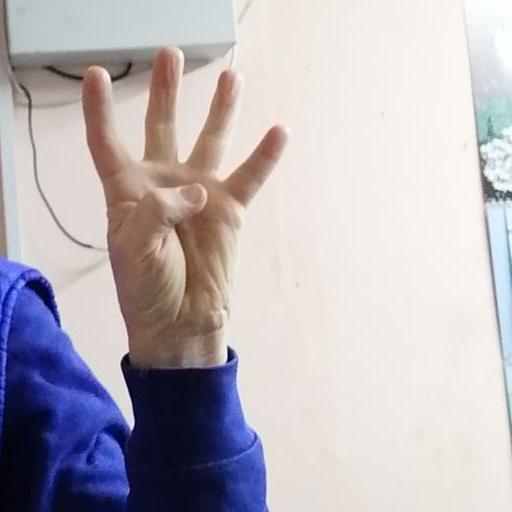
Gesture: four